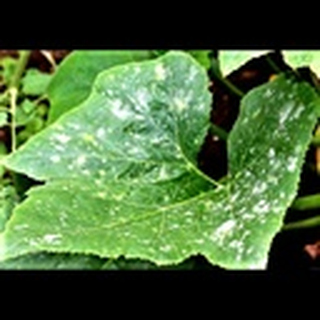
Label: cotton_powdery_mildew